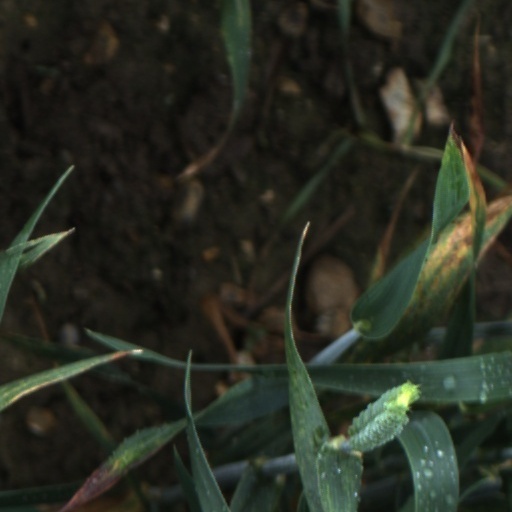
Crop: wheat